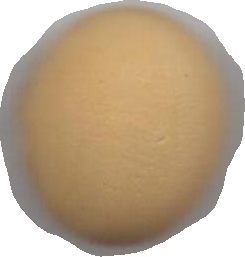
Variety: Dega